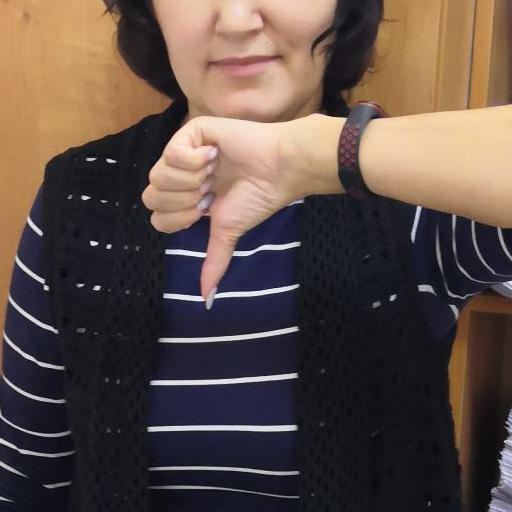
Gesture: dislike